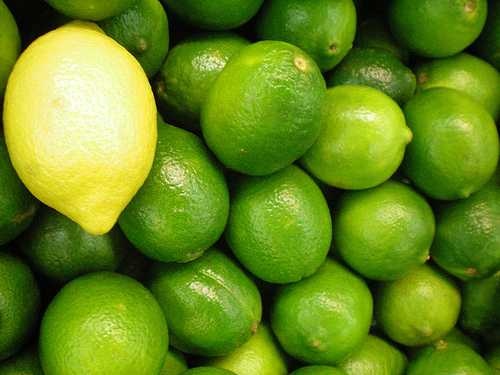
Label: Lemon